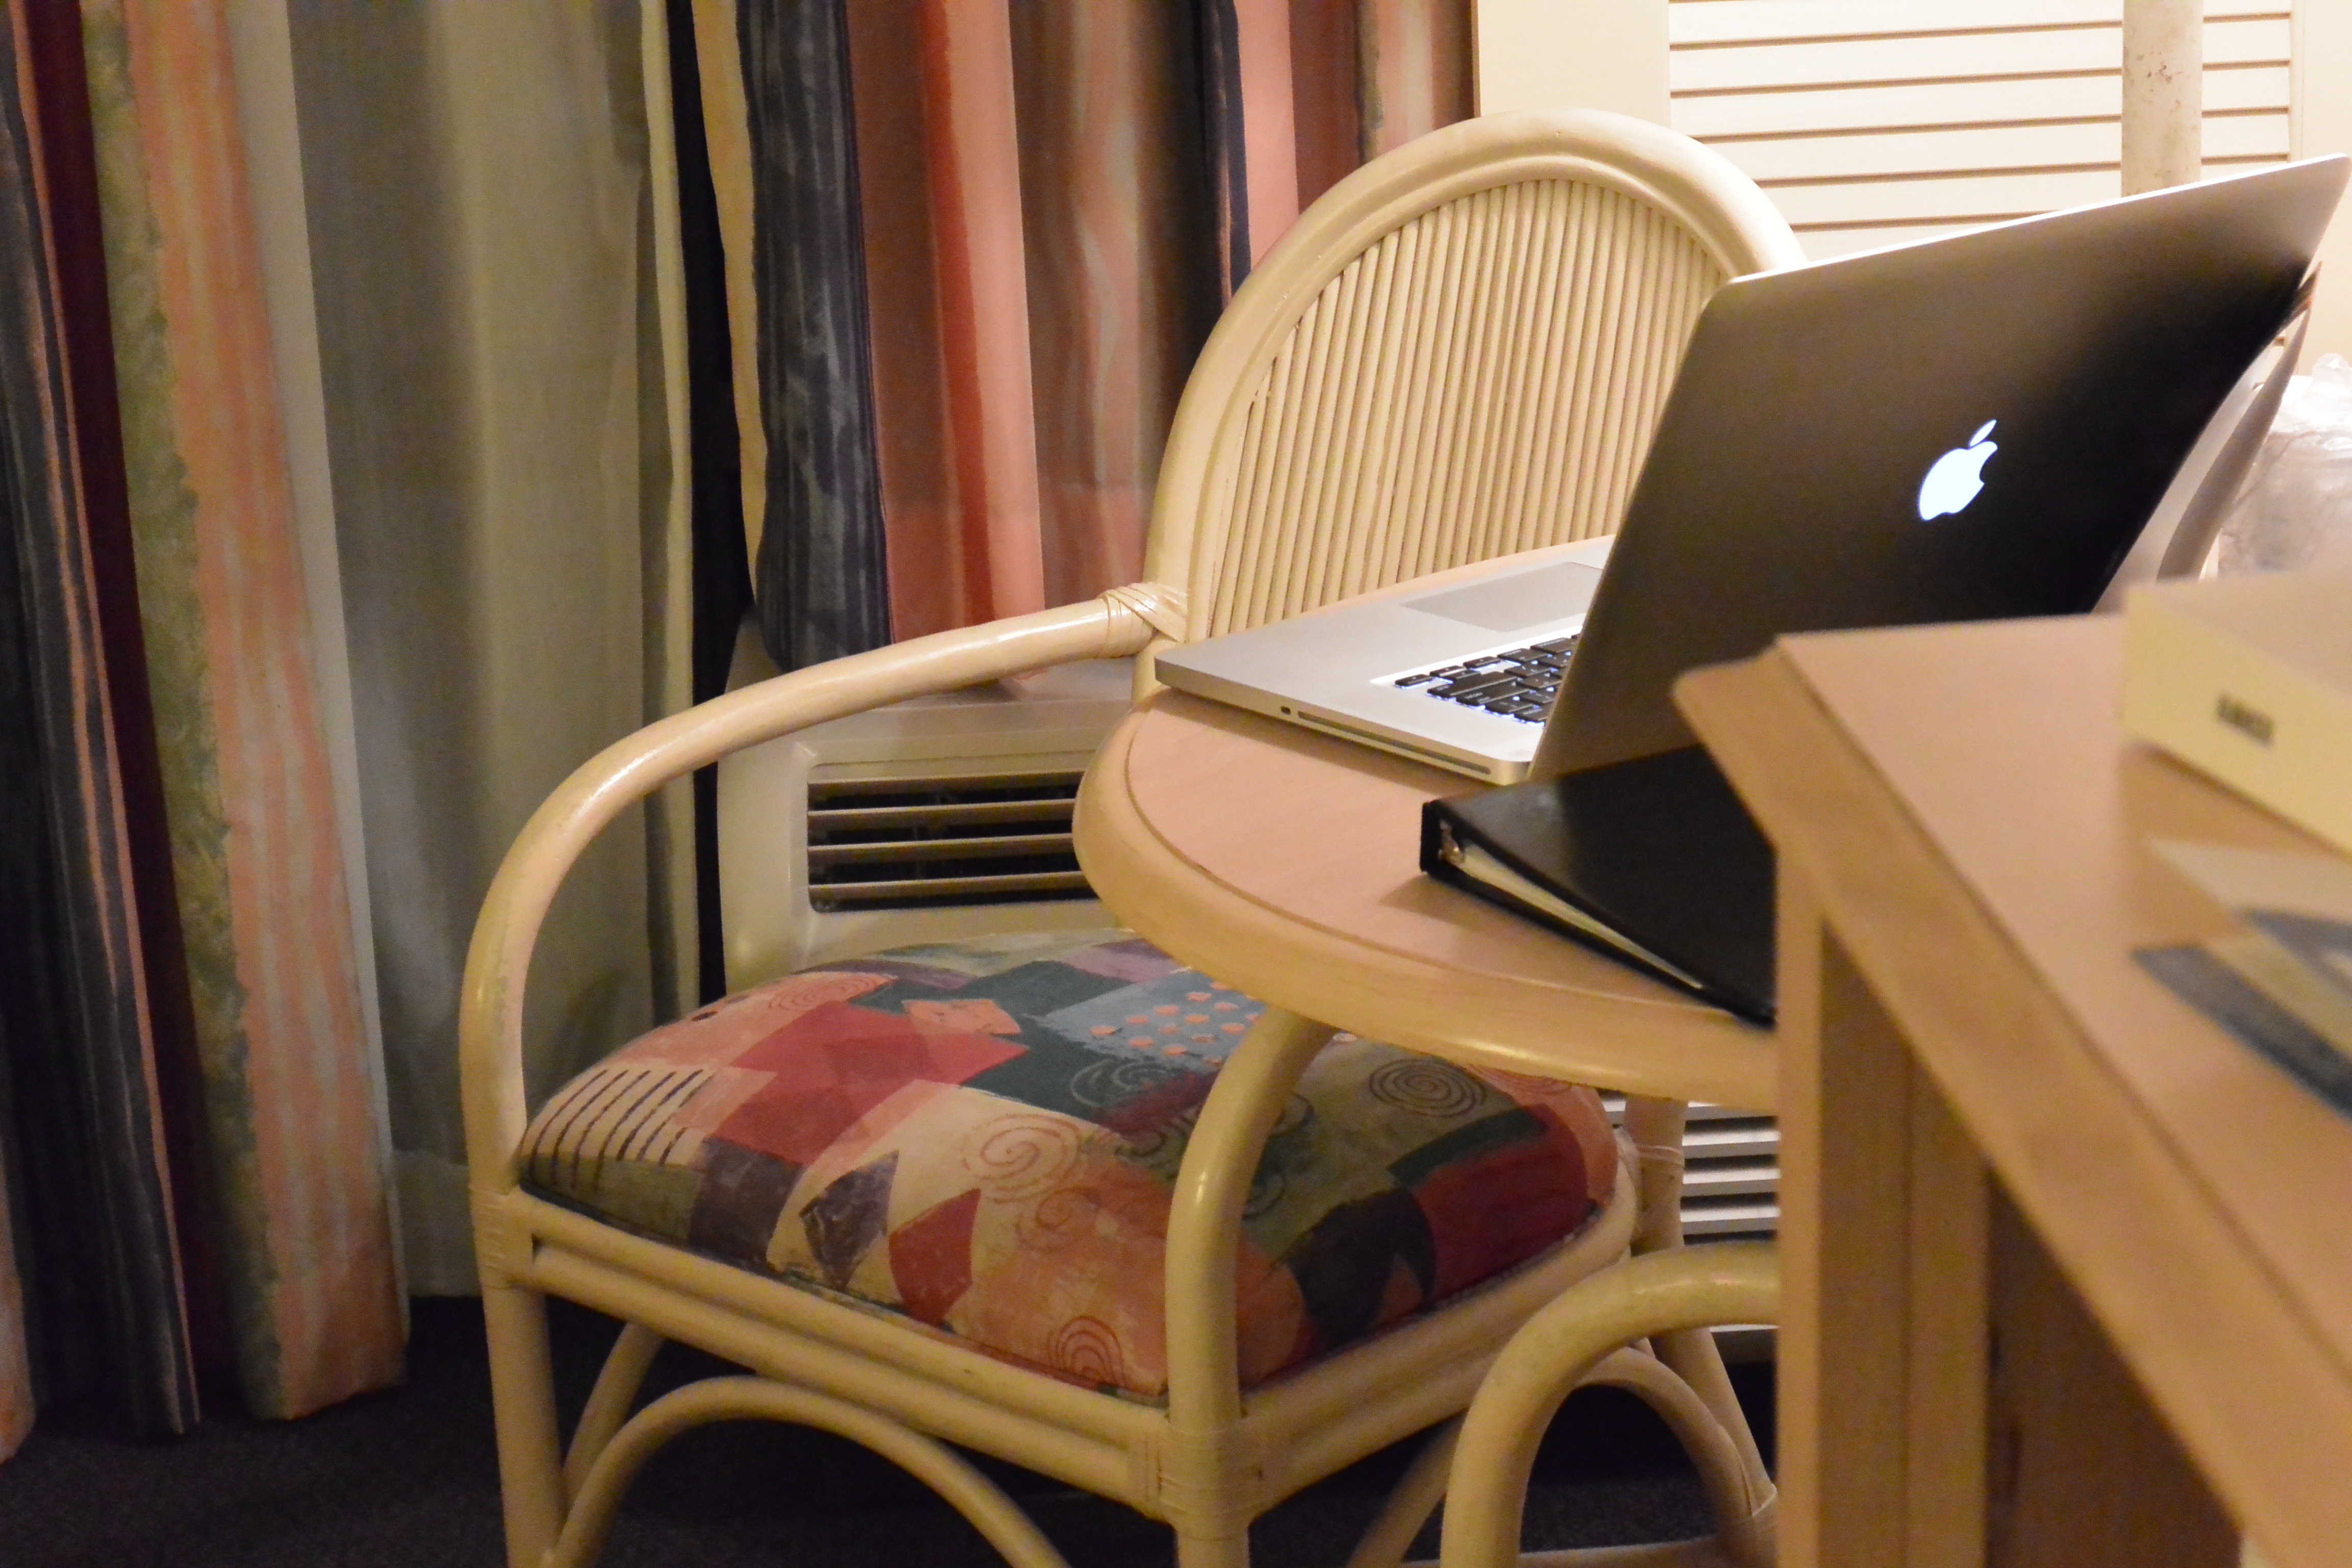
laptop, computer, macbook, mac, apple, table, wood, chair, seat, home, shop, desktop, living room, furniture, room, interior design, product, design, corner